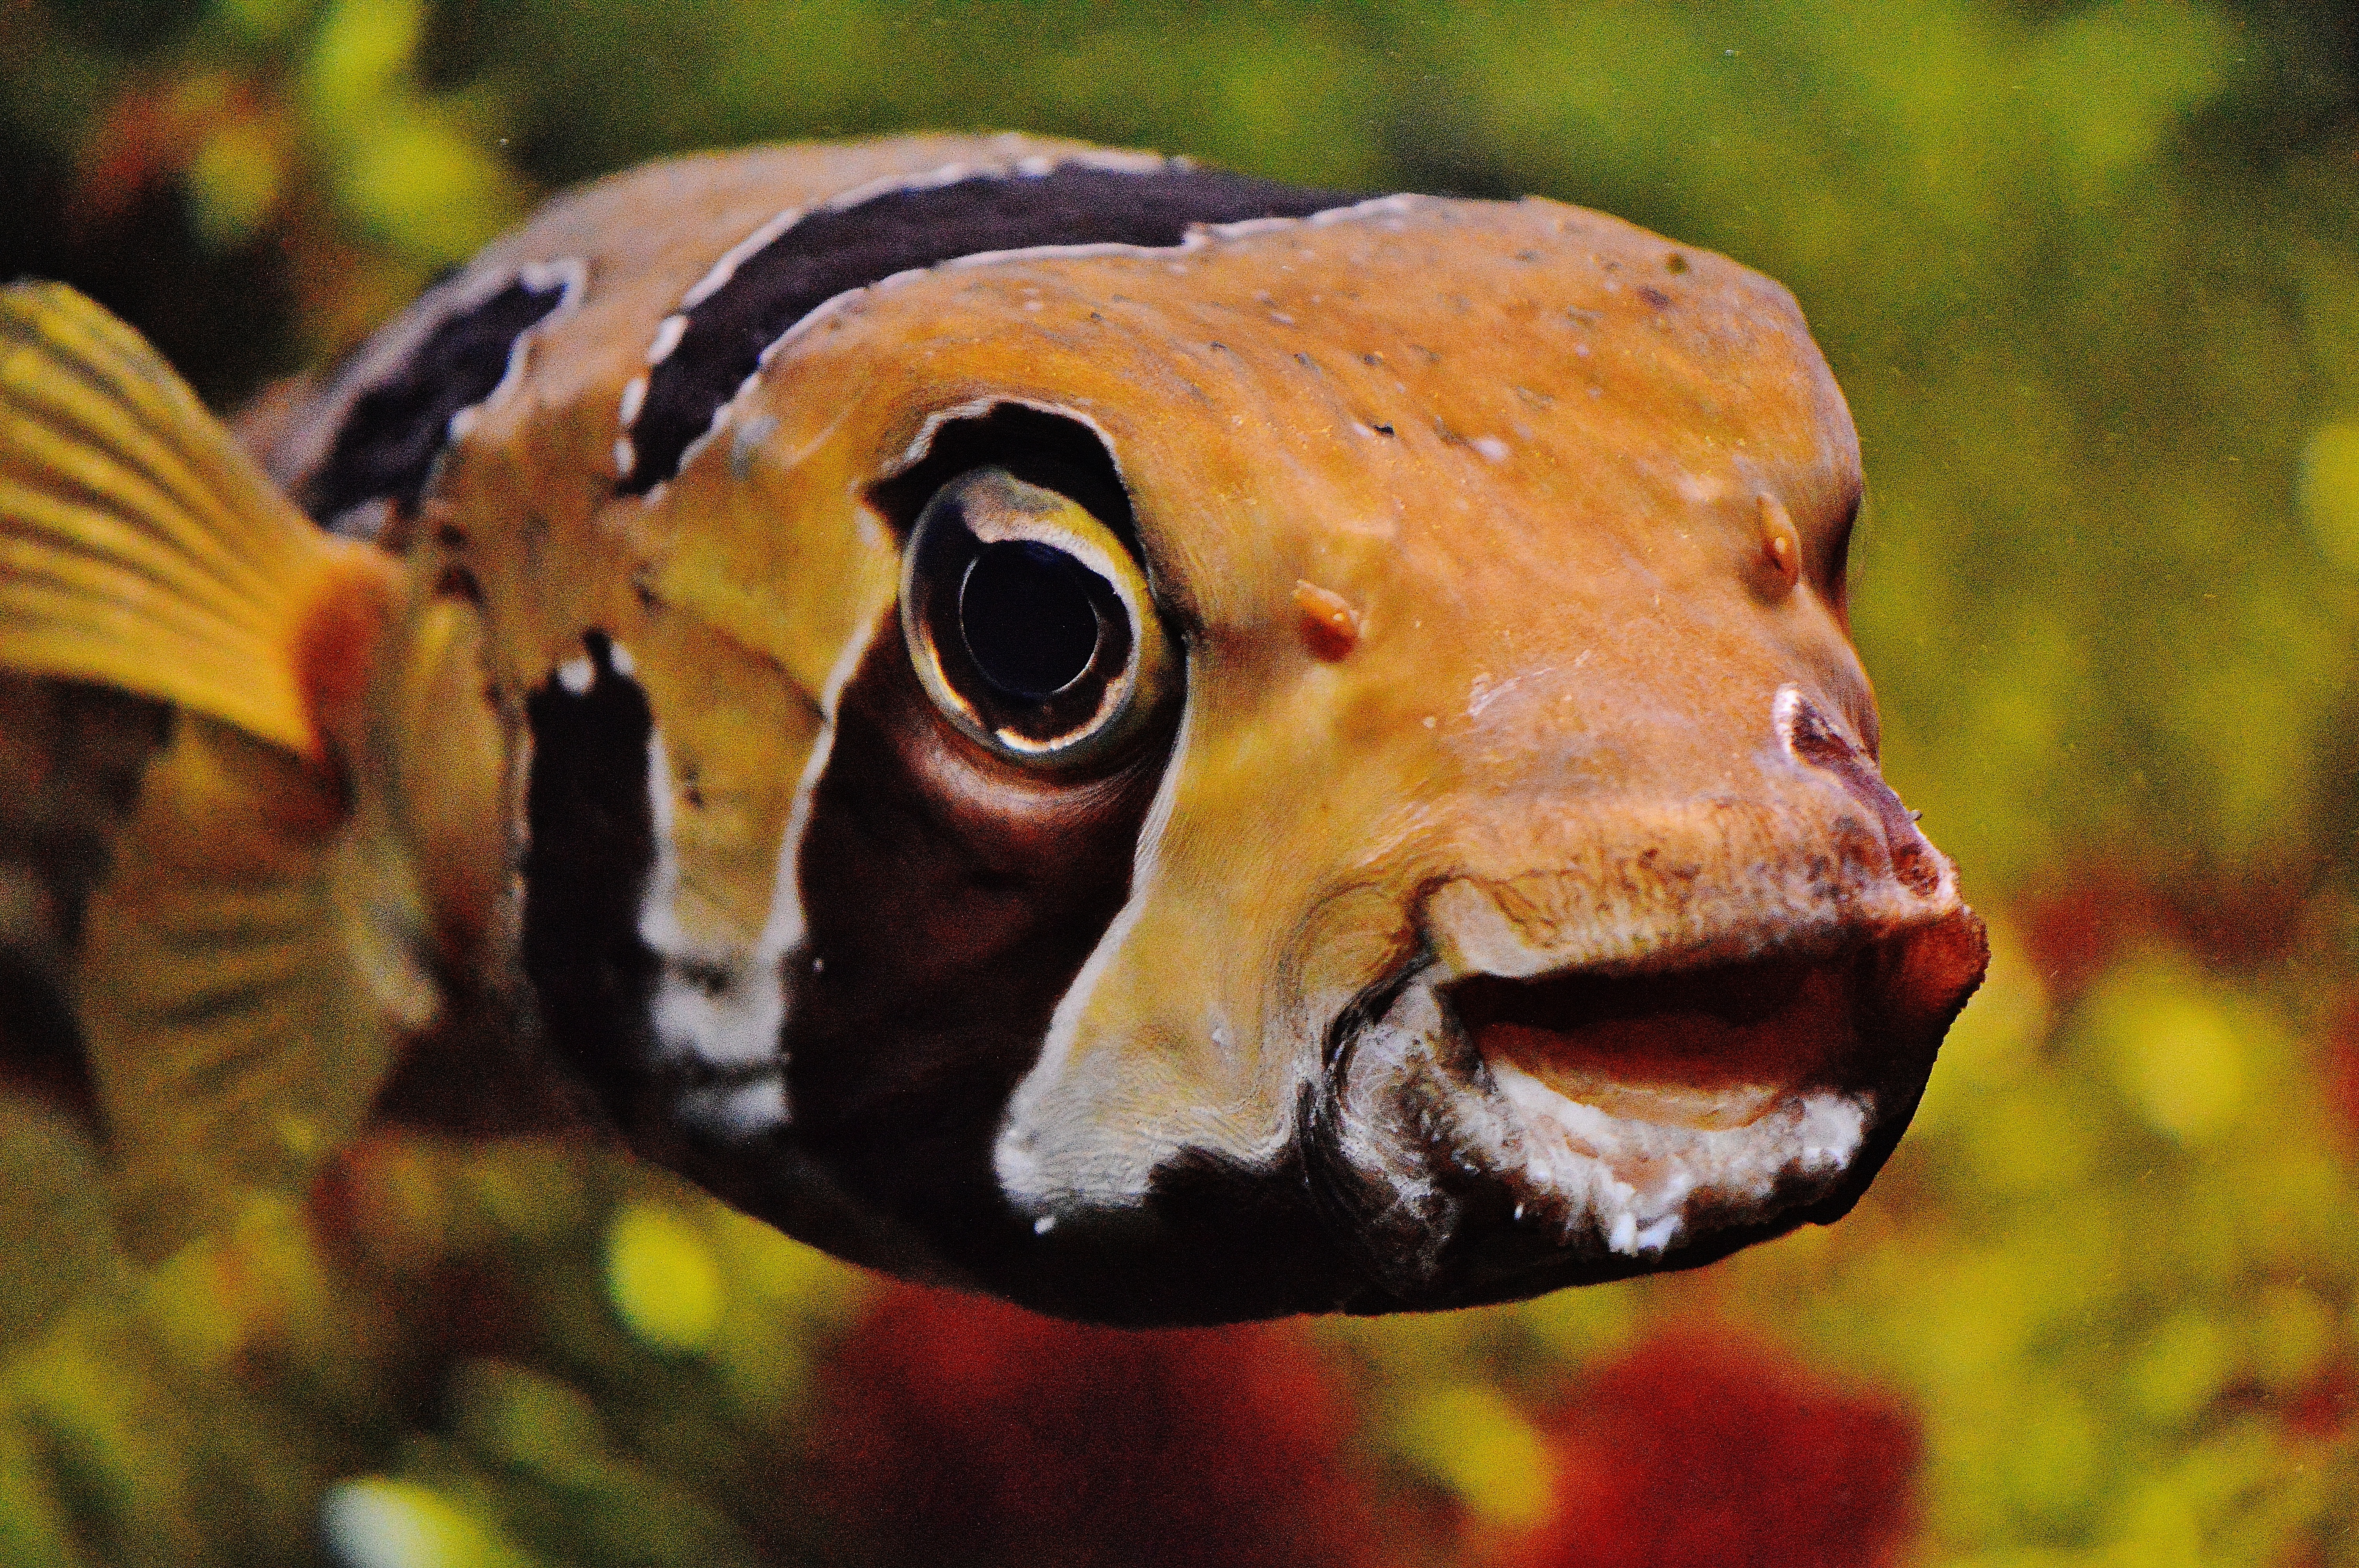
underwater, swim, fish, fauna, close up, cool image, snout, aquarium, eye, cool photo, fins, munich, underwater world, macro photography, organism, tierpark hellabrunn, marine biology, animal source foods, terrestrial animal